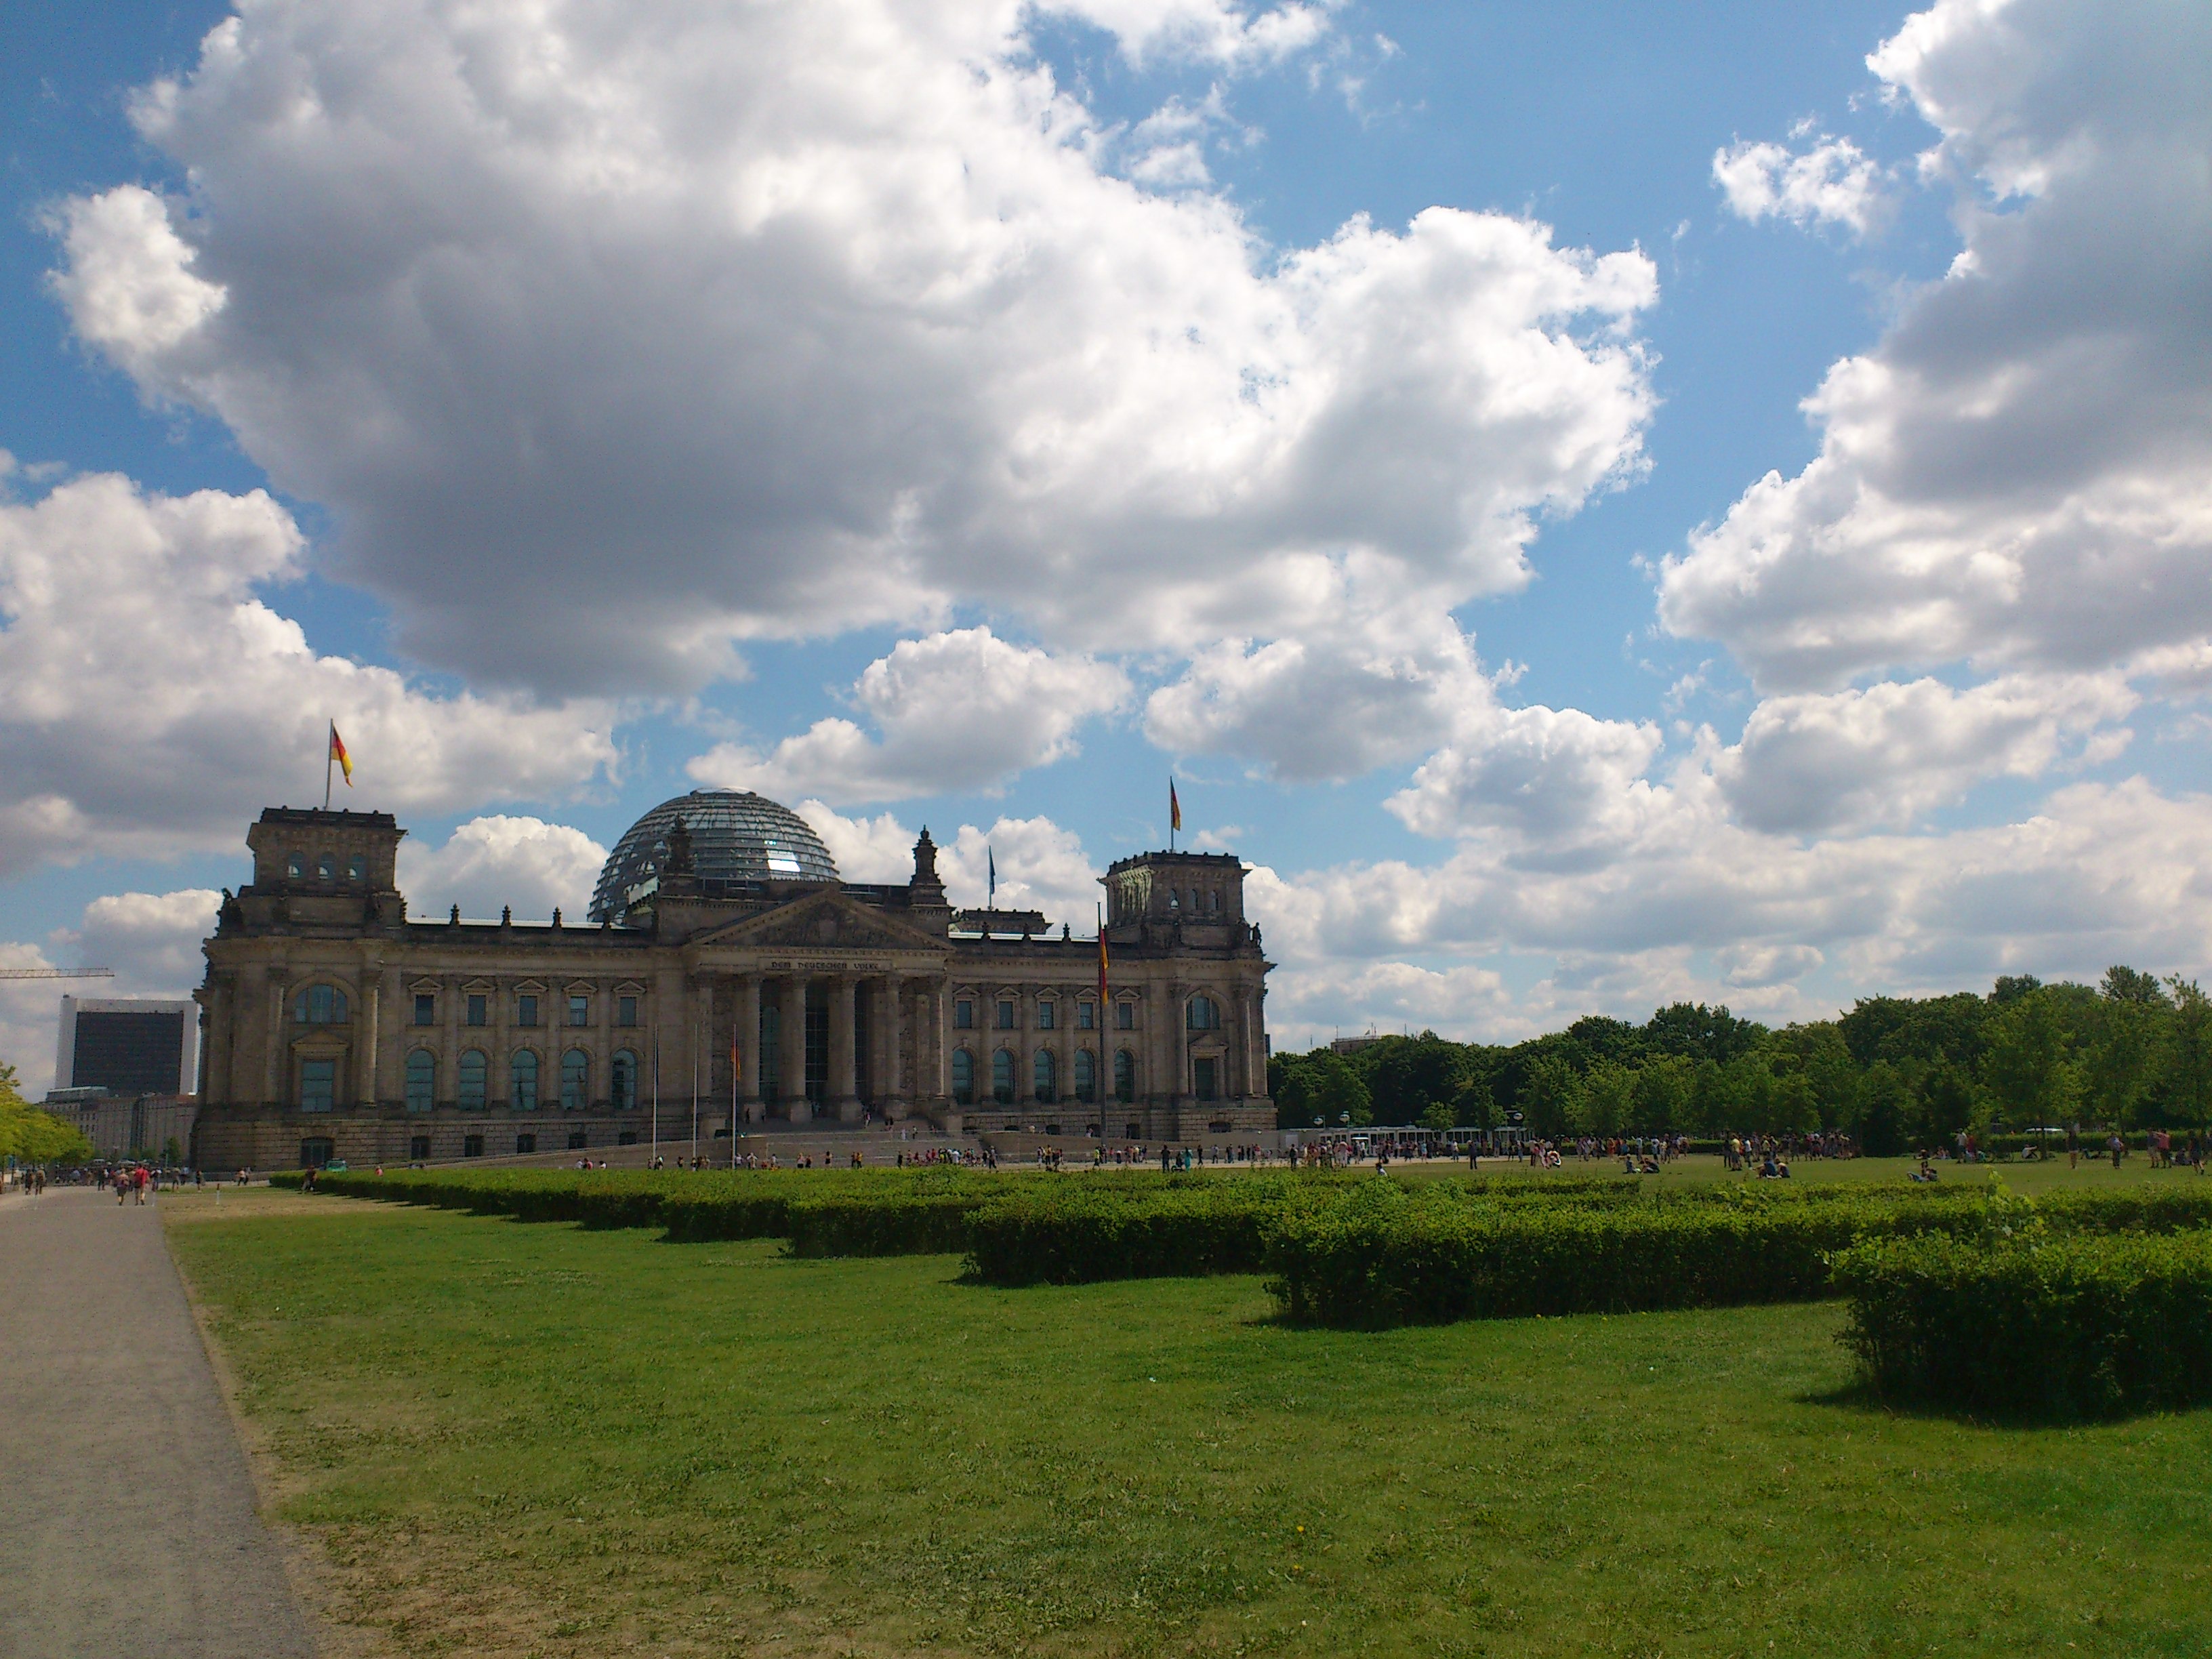
cloud, architecture, sky, view, building, chateau, palace, city, monument, tourist, sight, castle, capital, ruins, monastery, outlook, berlin, government, dome, estate, policy, reichstag, rural area, stately home, glass dome, government district